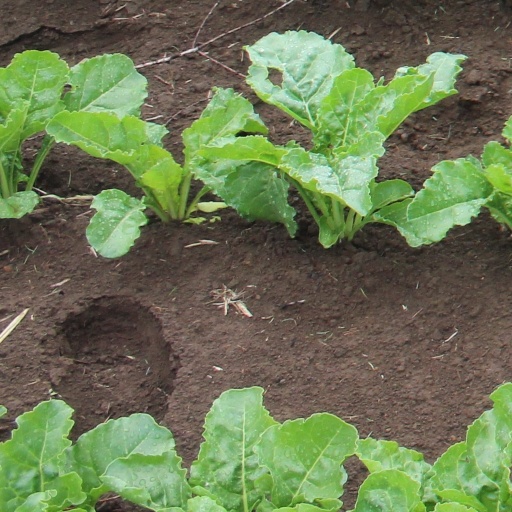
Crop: sugar beet